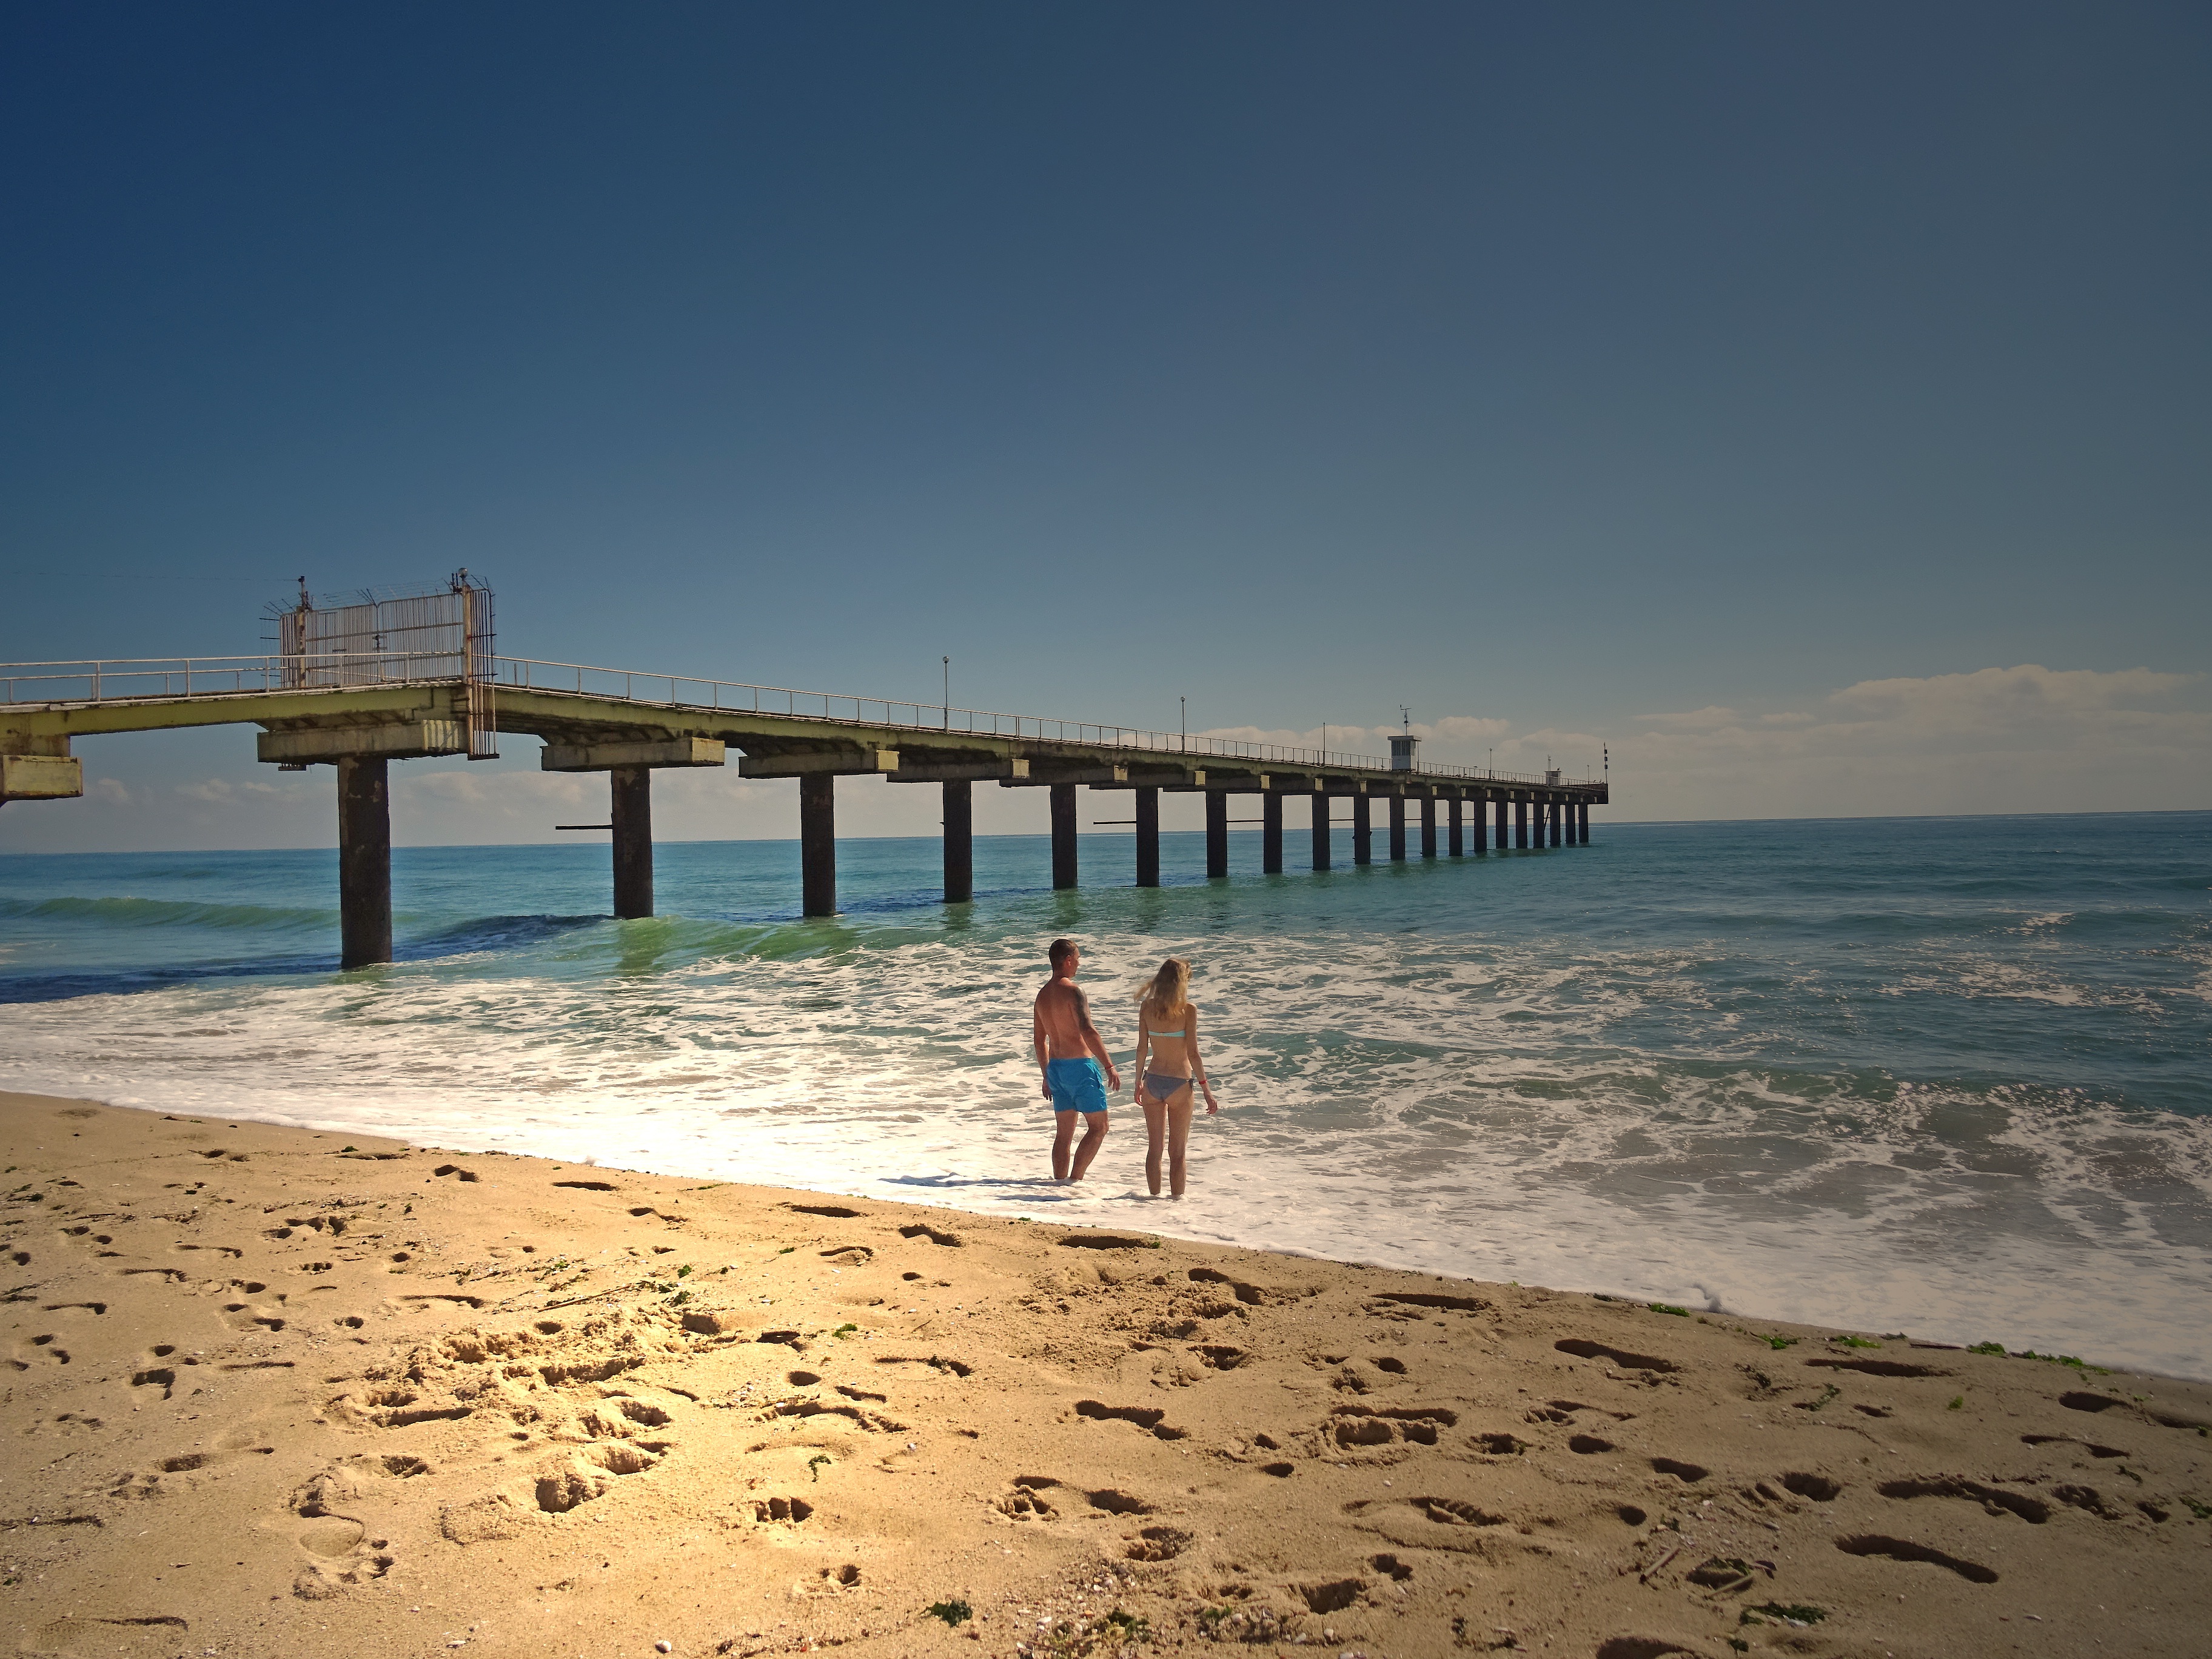
beach, sea, coast, water, outdoor, sand, ocean, horizon, people, girl, woman, bridge, shore, wave, pier, walkway, summer, vacation, travel, male, female, love, young, holiday, bay, couple, romance, romantic, two, together, lifestyle, body of water, men, happy, happiness, women, cape, happy couple, young couple, summer vacation, beach sand, woman beach, woman on beach, happy young couple, honeymoon, beach couple, wind wave